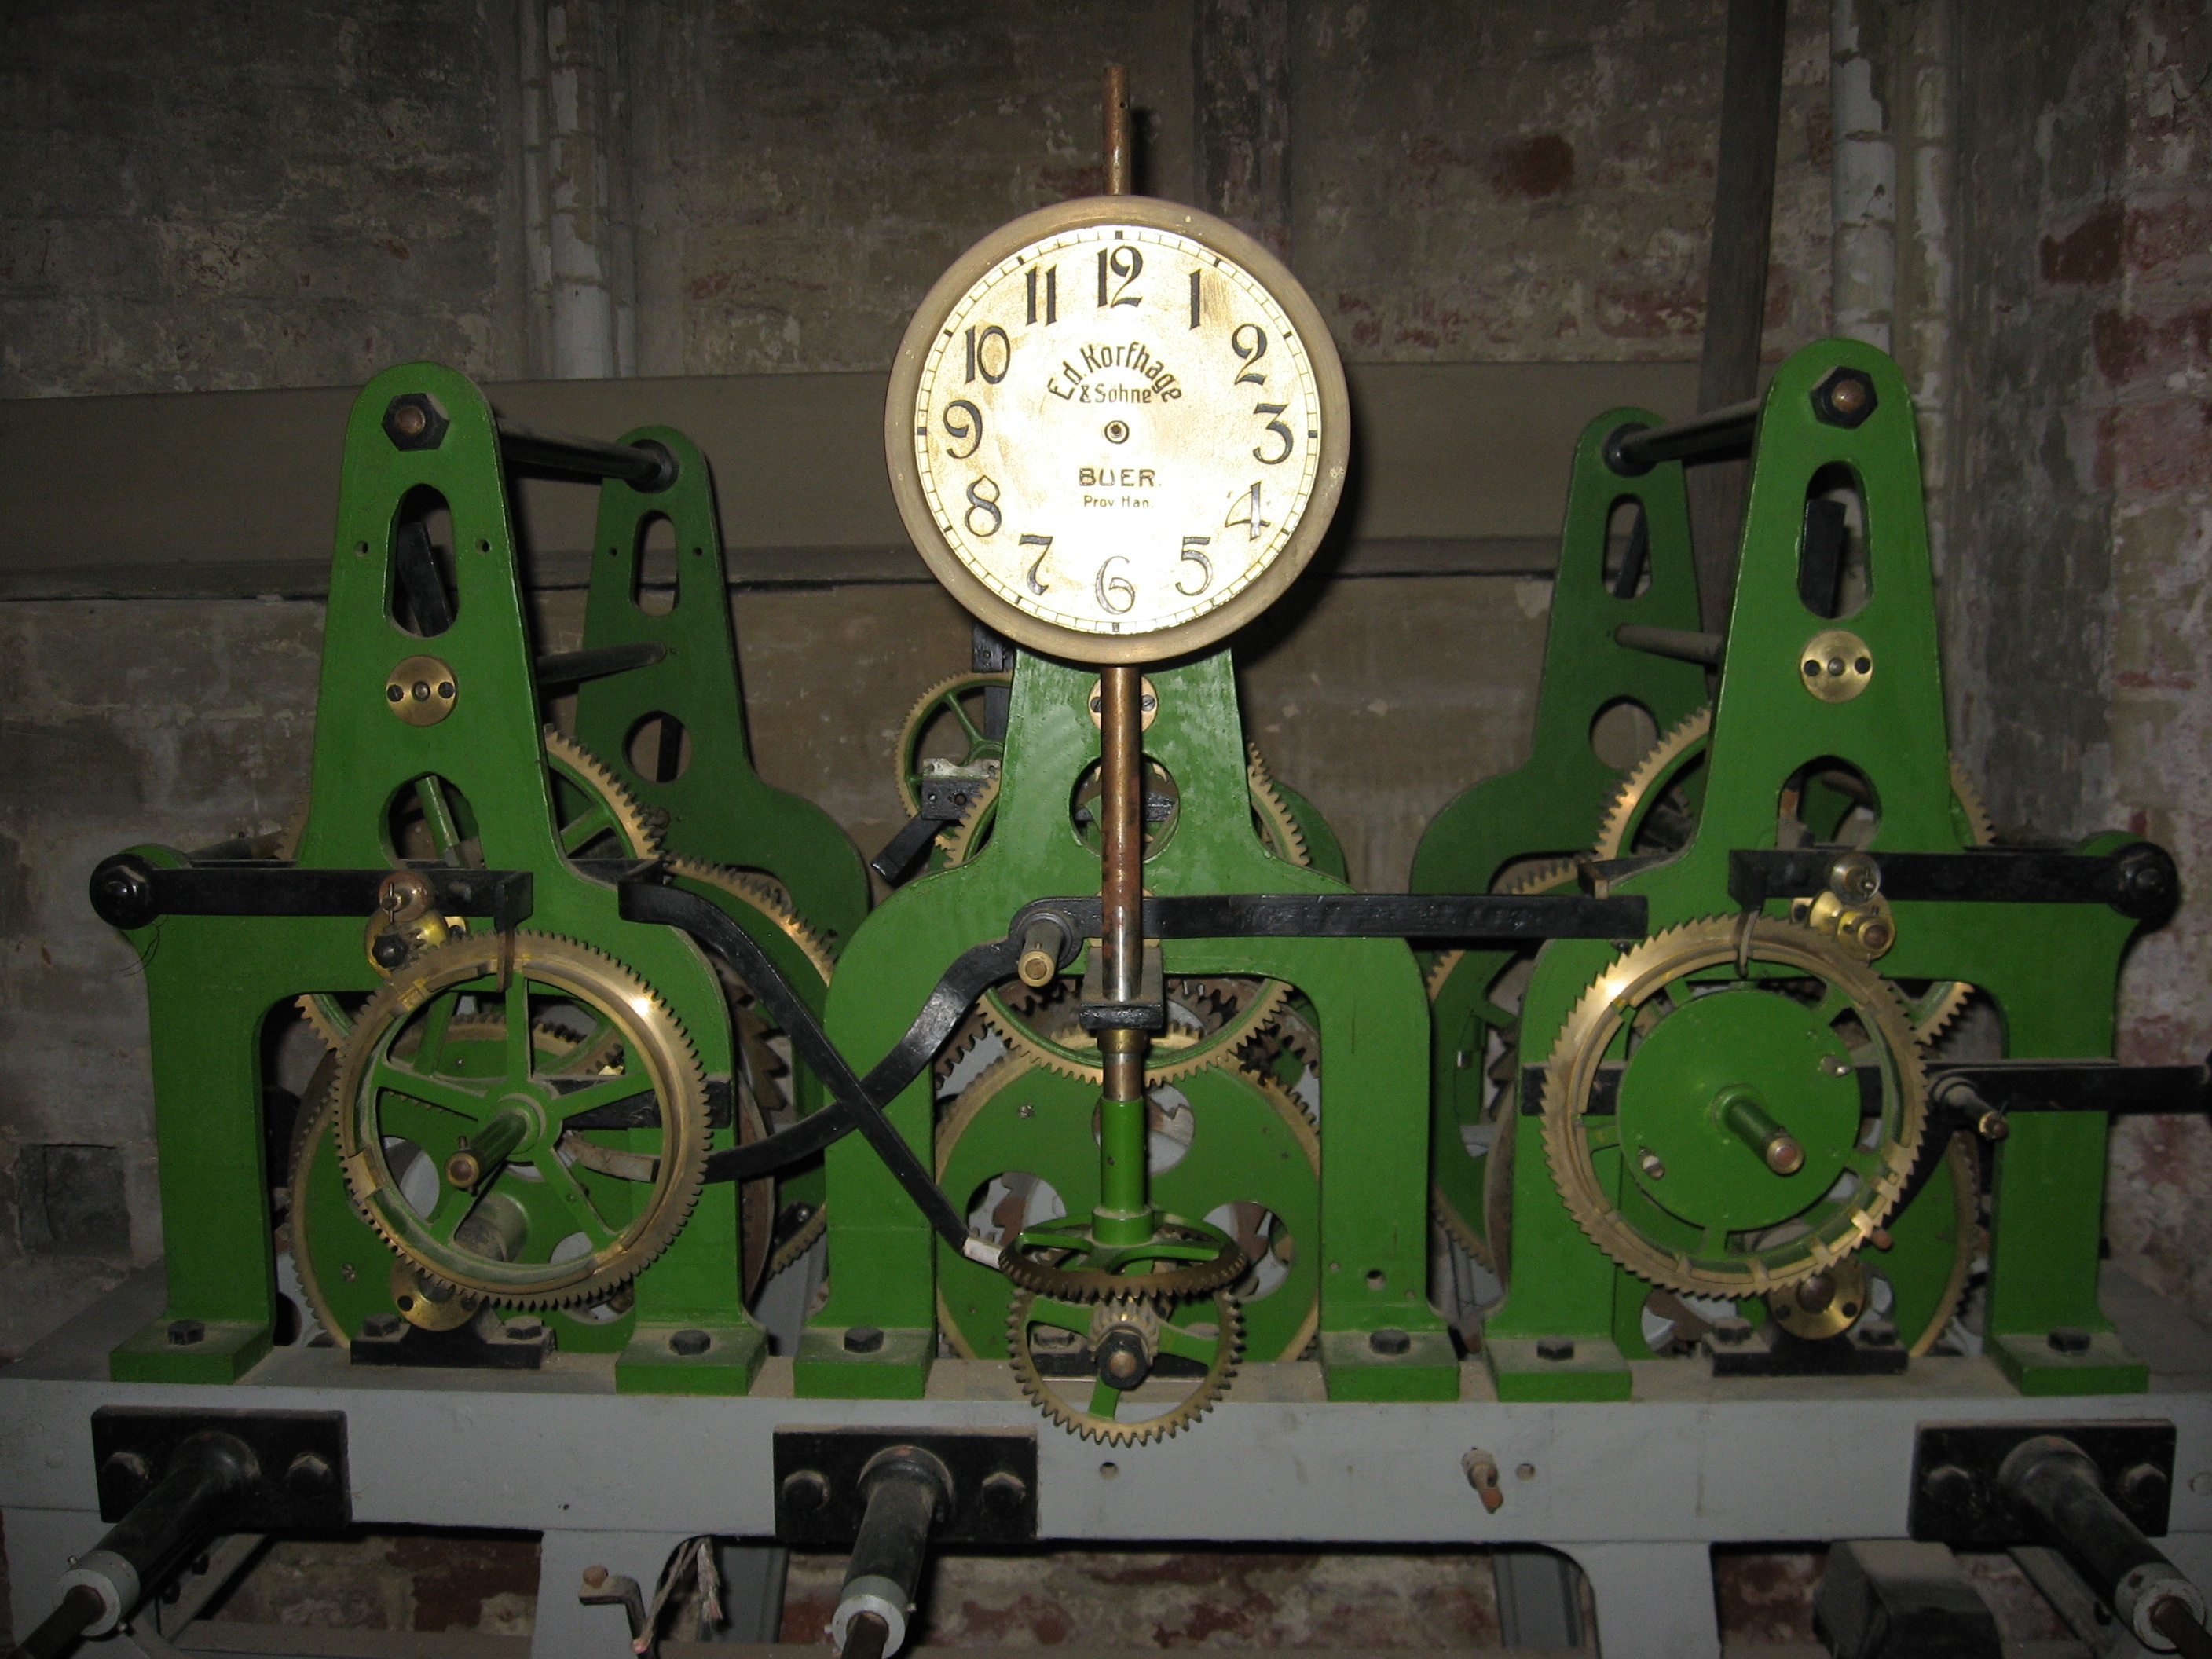
technology, vintage, antique, wheel, retro, clock, time, hour, old, green, gear, drive, metal, machine, nostalgia, movement, timepiece, clock tower, rotation, wheels, steam engine, historically, stralsund, mecklenburg, transmission, mechanics, pointer, time of, northern germany, antiquarian, into each other, how works, dynamics, pay, settings, time machine, st nikolai, dial gear